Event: Nepal Earthquake
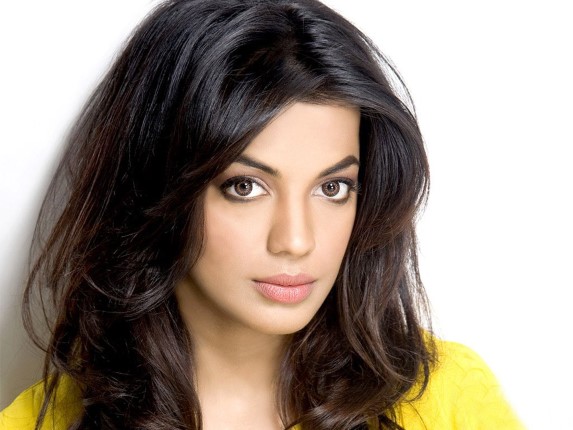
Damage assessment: no_damage